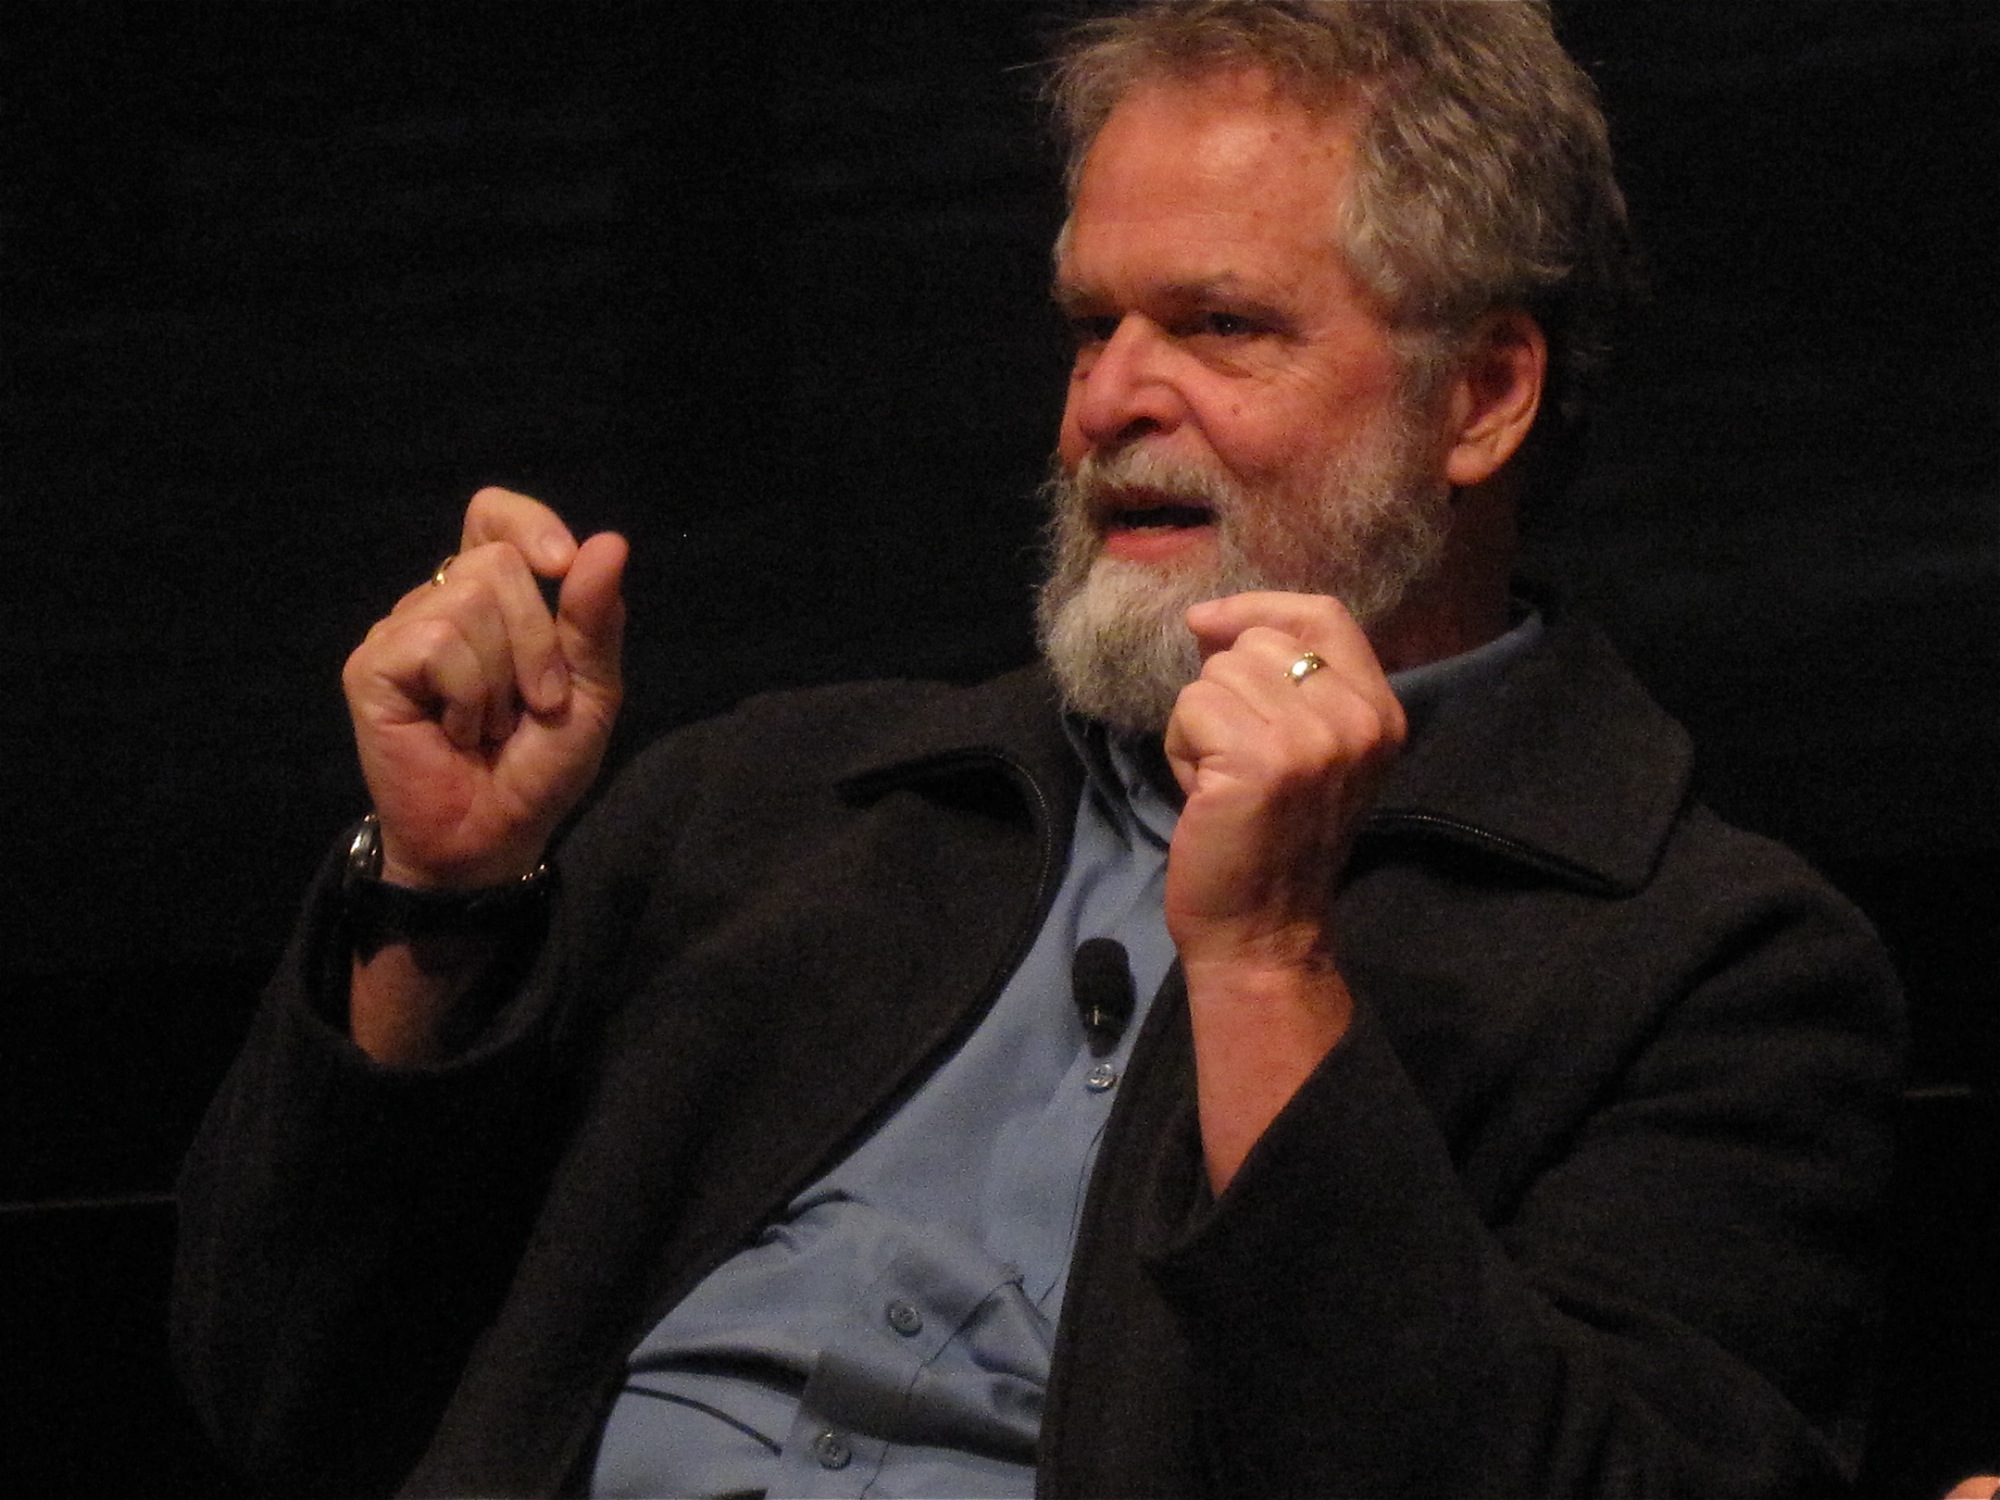
person, music, audience, performance, singing, entertainment, pftf, emgelbart, performing arts, facial hair